Compact Cassette tape types and formulations

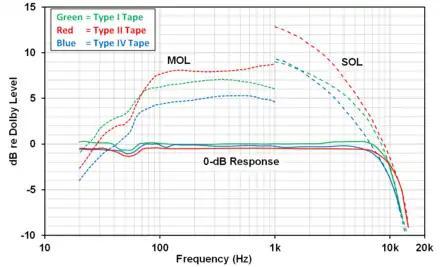
Comparison of typical MOL, SOL, and 0-dB frequency responses for sample TypeI, TypeII, and TypeIV cassette tapes

Pure metal particles have an inherent advantage over oxide particles due to 34times higher remanence, very high coercivity and far smaller particle size, resulting in both higher MOL and SOL values. First attempts to make metal particle (MP) tape, rather than metal "oxide" particle tape, date back to 1946; viable iron-cobalt-nickel formulations appeared in 1962. In the early 1970s, Philips began development of MP formulations for the Compact Cassette. Contemporary powder metallurgy could not yet produce fine, submicron size particles, and properly passivate these highly pyrophoric powders. Although the latter problems were soon solved, the chemists did not convince the market in terms of the long-term stability of MP tapes; suspicions of inevitable early degradation persisted until the end of the cassette era. The fears did not materialize, and most metal particle tapes survived decades of storage just as well as Type I tapes; however, signals recorded on metal particle tapes do degrade at about the same rate as in chromium tapes, around 2dB over the estimated lifetime of the cassette.